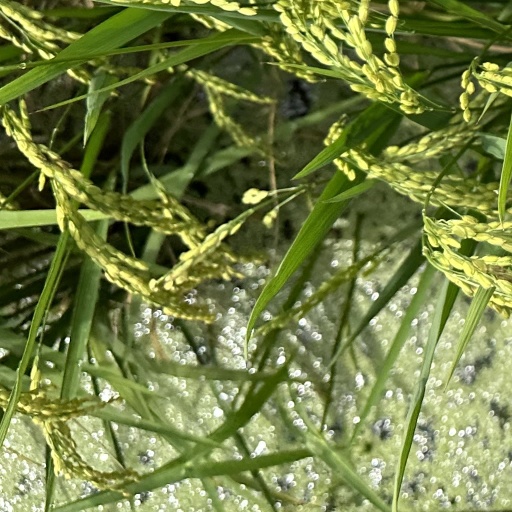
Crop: rice